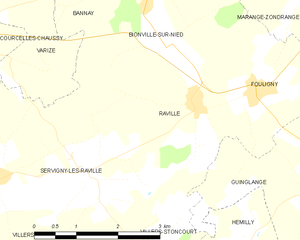
Raville est une commune française située dans le département de la Moselle.